Psyche (spacecraft)

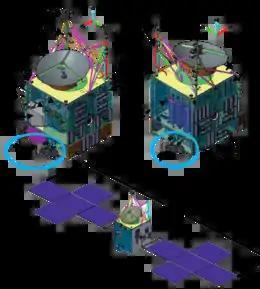
Instruments onboard of the spacecraft: 1. Hall-effect thrusters 2. Optical telecommunications system 3. Star trackers 4. Low-gain antenna 5. Sun sensor 6. X-band High-gain antenna 7. Neutron spectrometer 8. Gamma-ray spectrometer 9. Cold gas thrusters 10. -Y Panel 11. Magnetometer 12. Top deck 13. +Y Panel 14. Multispectral imagers (x2)

The spacecraft uses the Space Systems/Loral (SSL) 1300 bus platform. JPL added the command and data handling and telecom subsystems and all flight software.